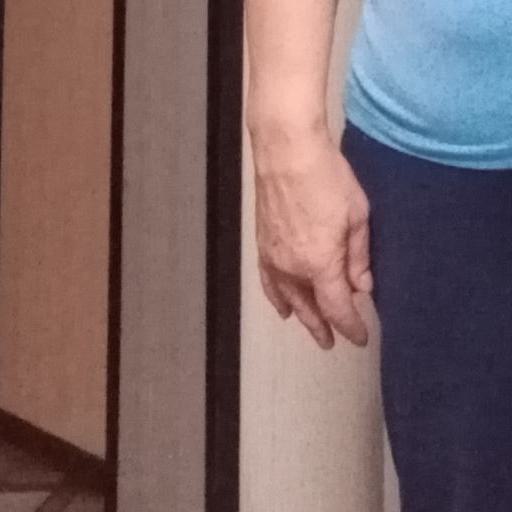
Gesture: no_gesture